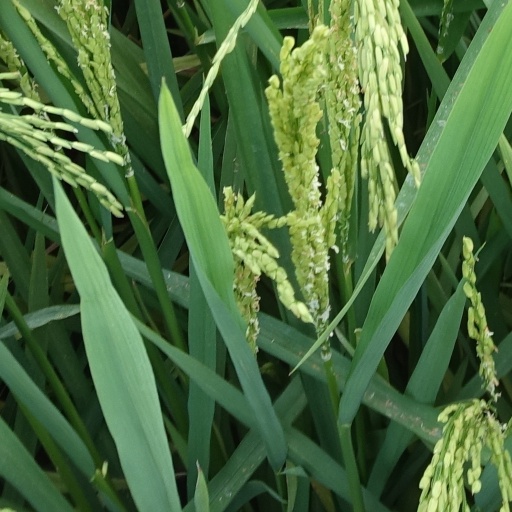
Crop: rice